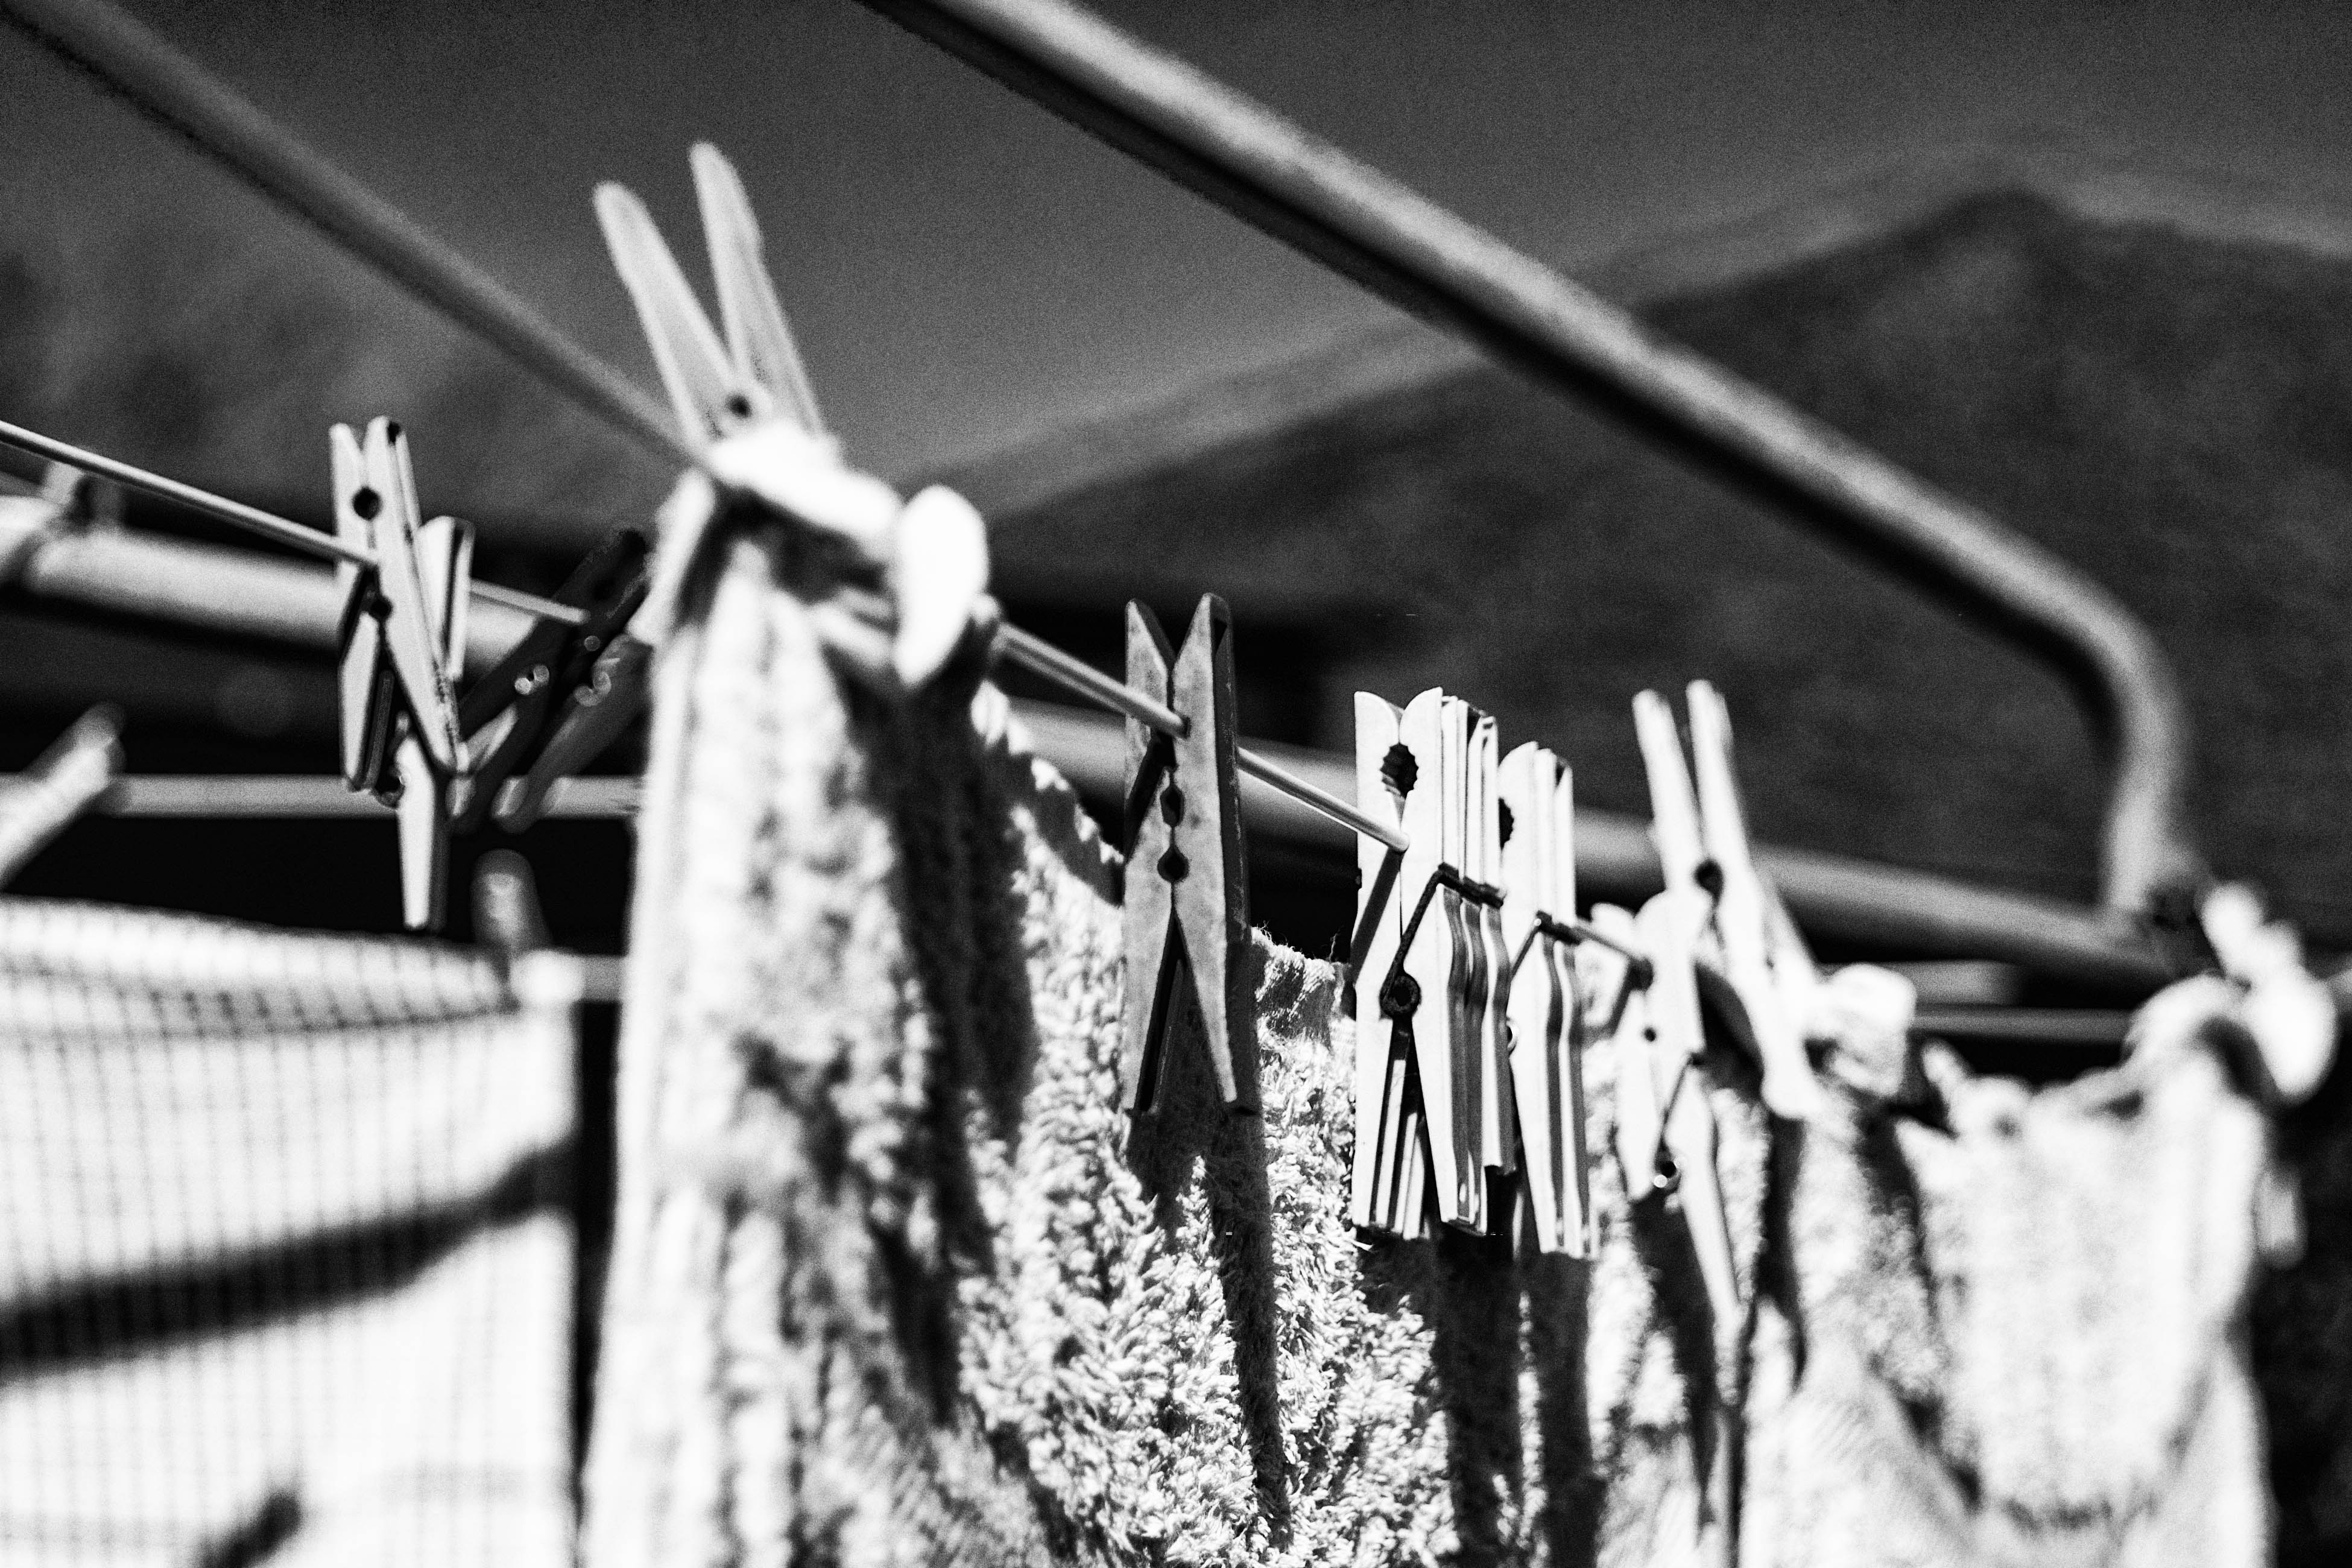
black and white, white, photography, black, monochrome, monochrome photography